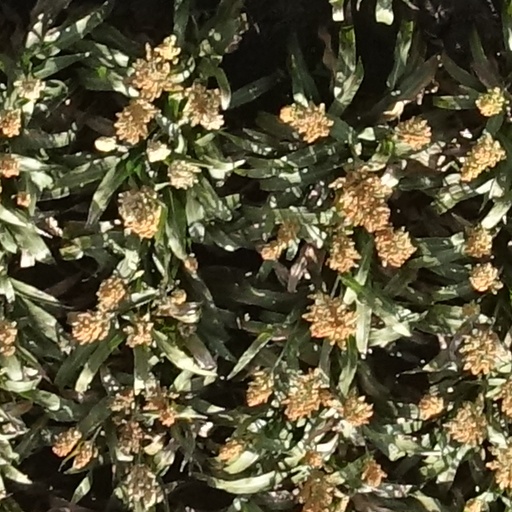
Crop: sorghum